Air pollution in Delhi

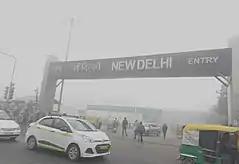
Low visibility due to Smog at New Delhi railway station 31 December 2017. Railway building is not visible.

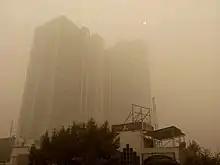
A dense toxic smog in New Delhi blocks out the sun, Nov. 8, 2017.

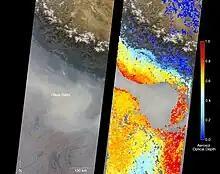
MISR measurement, Nov. 5, 2016: The optical depth of the thick haze was too much for calculation, "because the haze is so thick that the algorithm has classified the area as cloud". (Less than 37% of sunlight, AQI = 751).

The air pollution in Delhi, the capital of India, was found to be the most harmful of any major city in the world in an August 2022 survey of 7,000 world cities by the US-based Health Effects Institute. The air pollution in Delhi also affects the surrounding districts. Air pollution in India is estimated to kill about 2 million people every year and is the fifth largest cause of death in India. India has the world's highest death rate from chronic respiratory diseases and asthma, according to the World Health Organization. In Delhi, poor air quality has irreversibly damaged the lungs of 2.2 million children.